Estouteville (Esmont, Virginia)

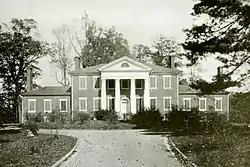
Estouteville c. 1919

Estouteville is a historic home located near Powell Corner, Albemarle County, Virginia. The main house was begun in 1827, and consists of a two-story, seven-bay central block, 68 feet by 43 feet, with two 35 feet by 26 feet, three-bay, single-story wings. It is constructed of brick and is in the Roman Revival style. A Tuscan cornice embellishes the low hipped roofs of all three sections, each of which is surmounted by tall interior end chimneys. The interior plan is dominated by the large Great Hall, a 23-by-35-foot richly decorated room. Also on the property are a contributing kitchen / wash house; a square frame dairy (now a chicken house); a square, brick smokehouse, probably built in the mid-19th century, also covered with a pyramidal roof; and a frame slave quarters.